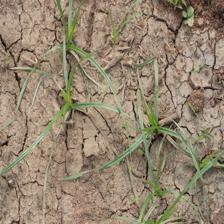
Label: Grass